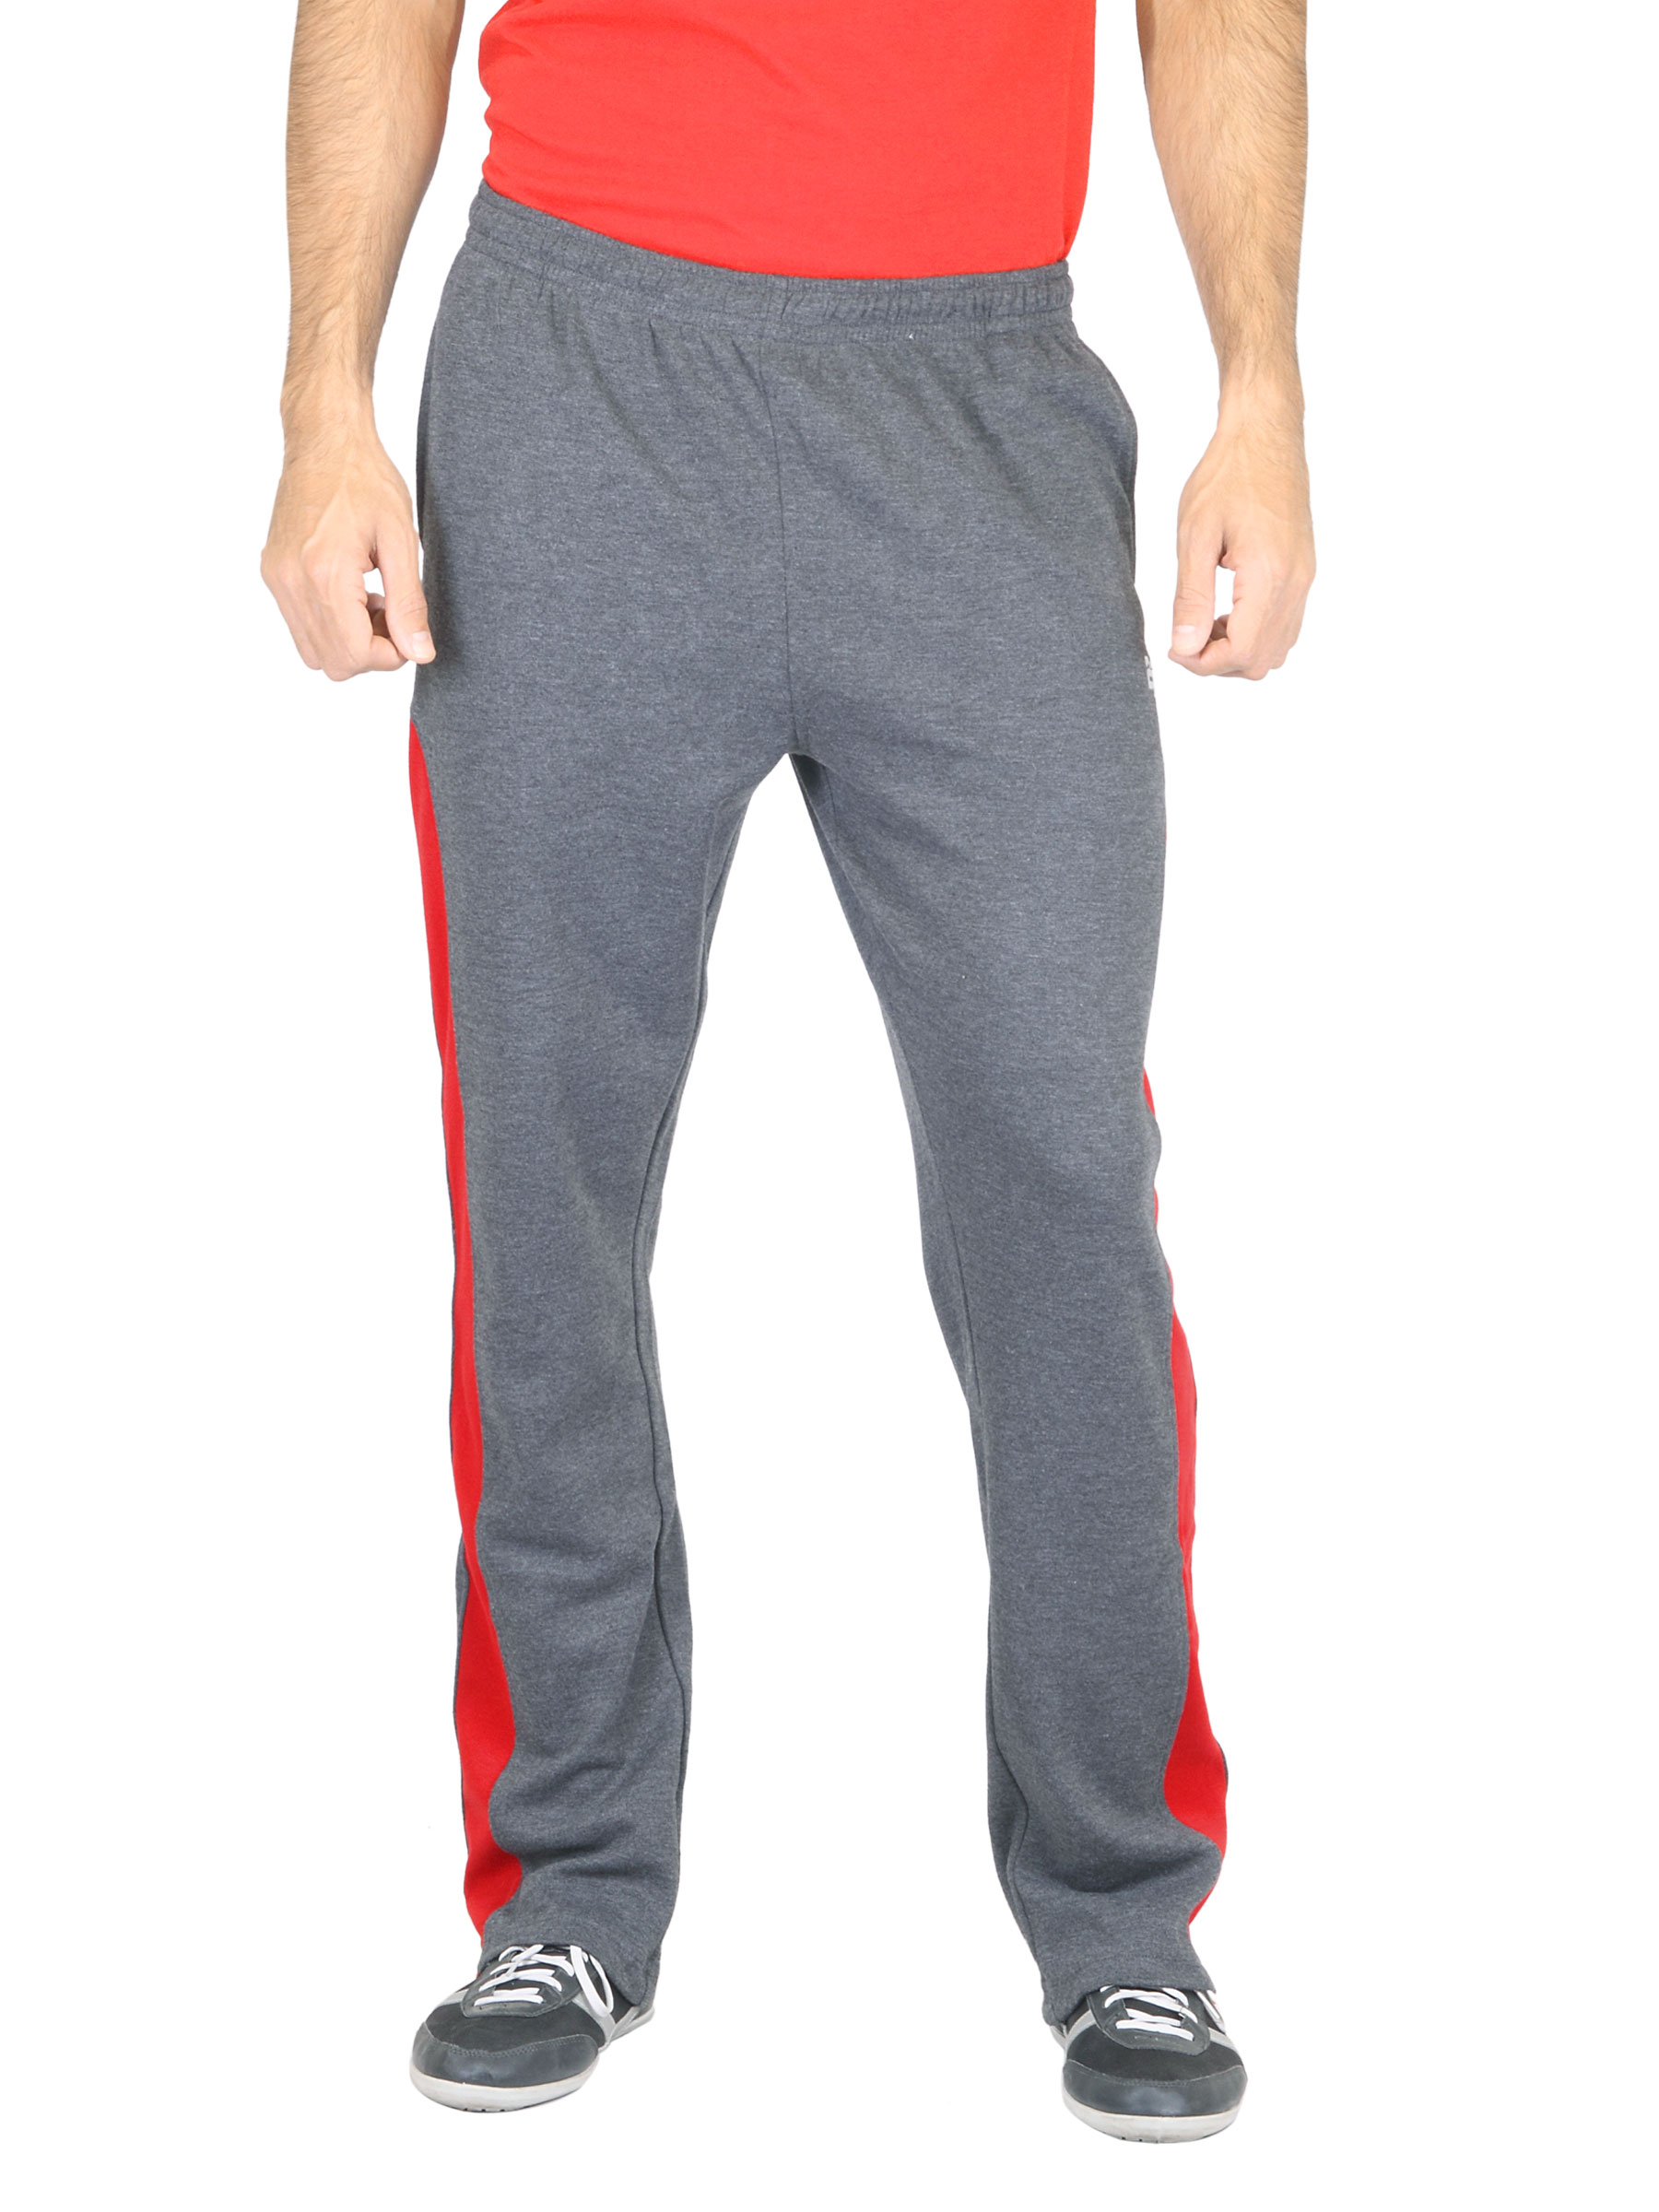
2go Active Gear USA Men Charcoal Tiger Lounge Pants
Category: Apparel / Loungewear and Nightwear / Lounge Pants
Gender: Men
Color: Charcoal
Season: Summer 2016
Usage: Sports